Answer in natural language. Considering the relative positions, is wooden dining table above or below HousePlant? Choose between the following options: above or below
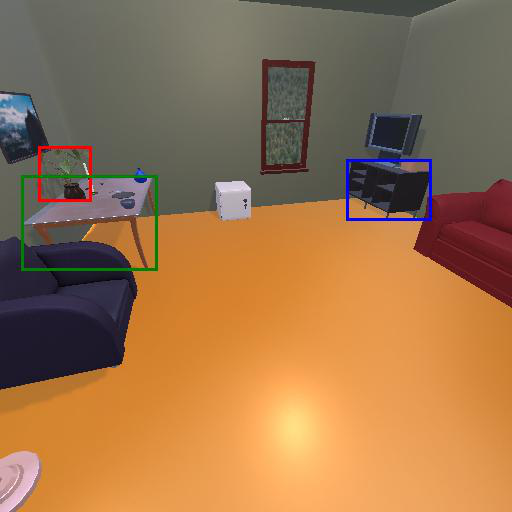
<answer>above</answer>